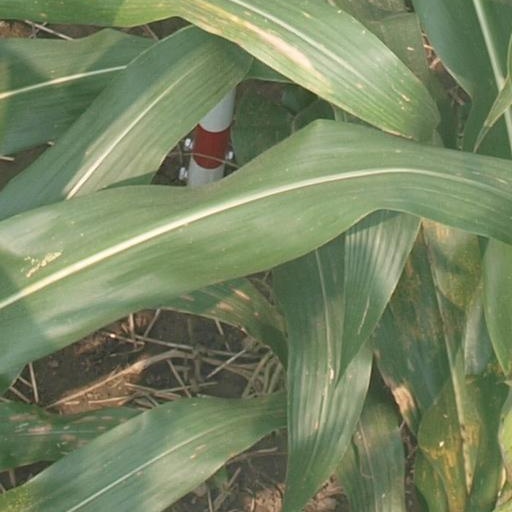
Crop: maize; corn